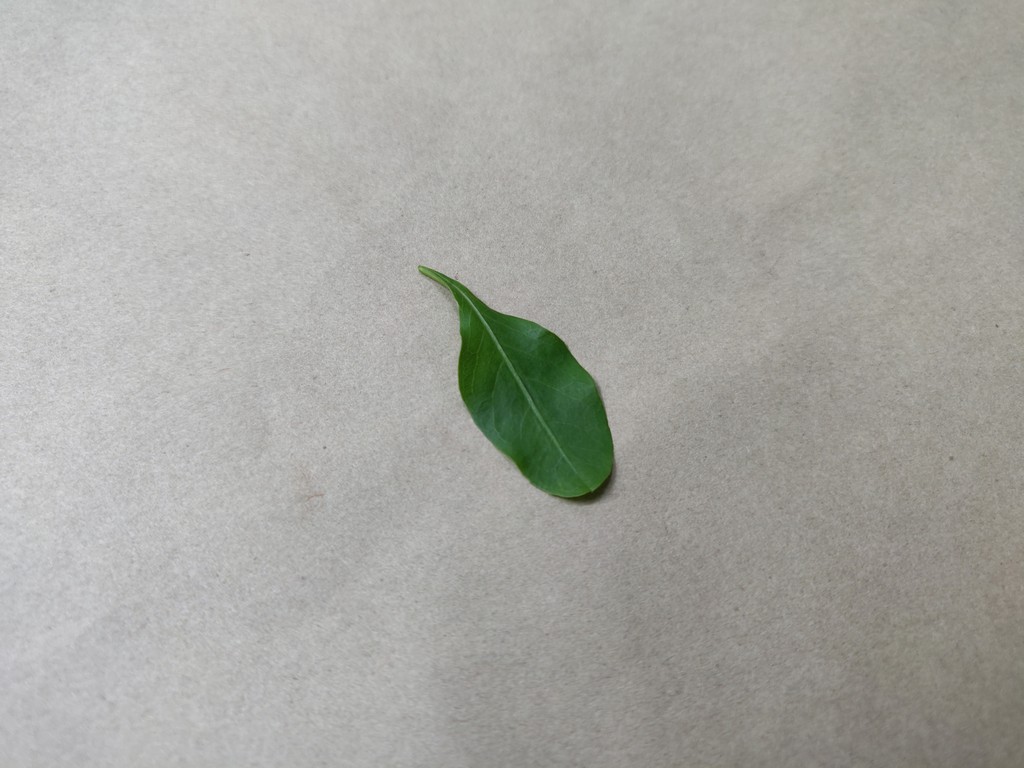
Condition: Healthy
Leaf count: single
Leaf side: front